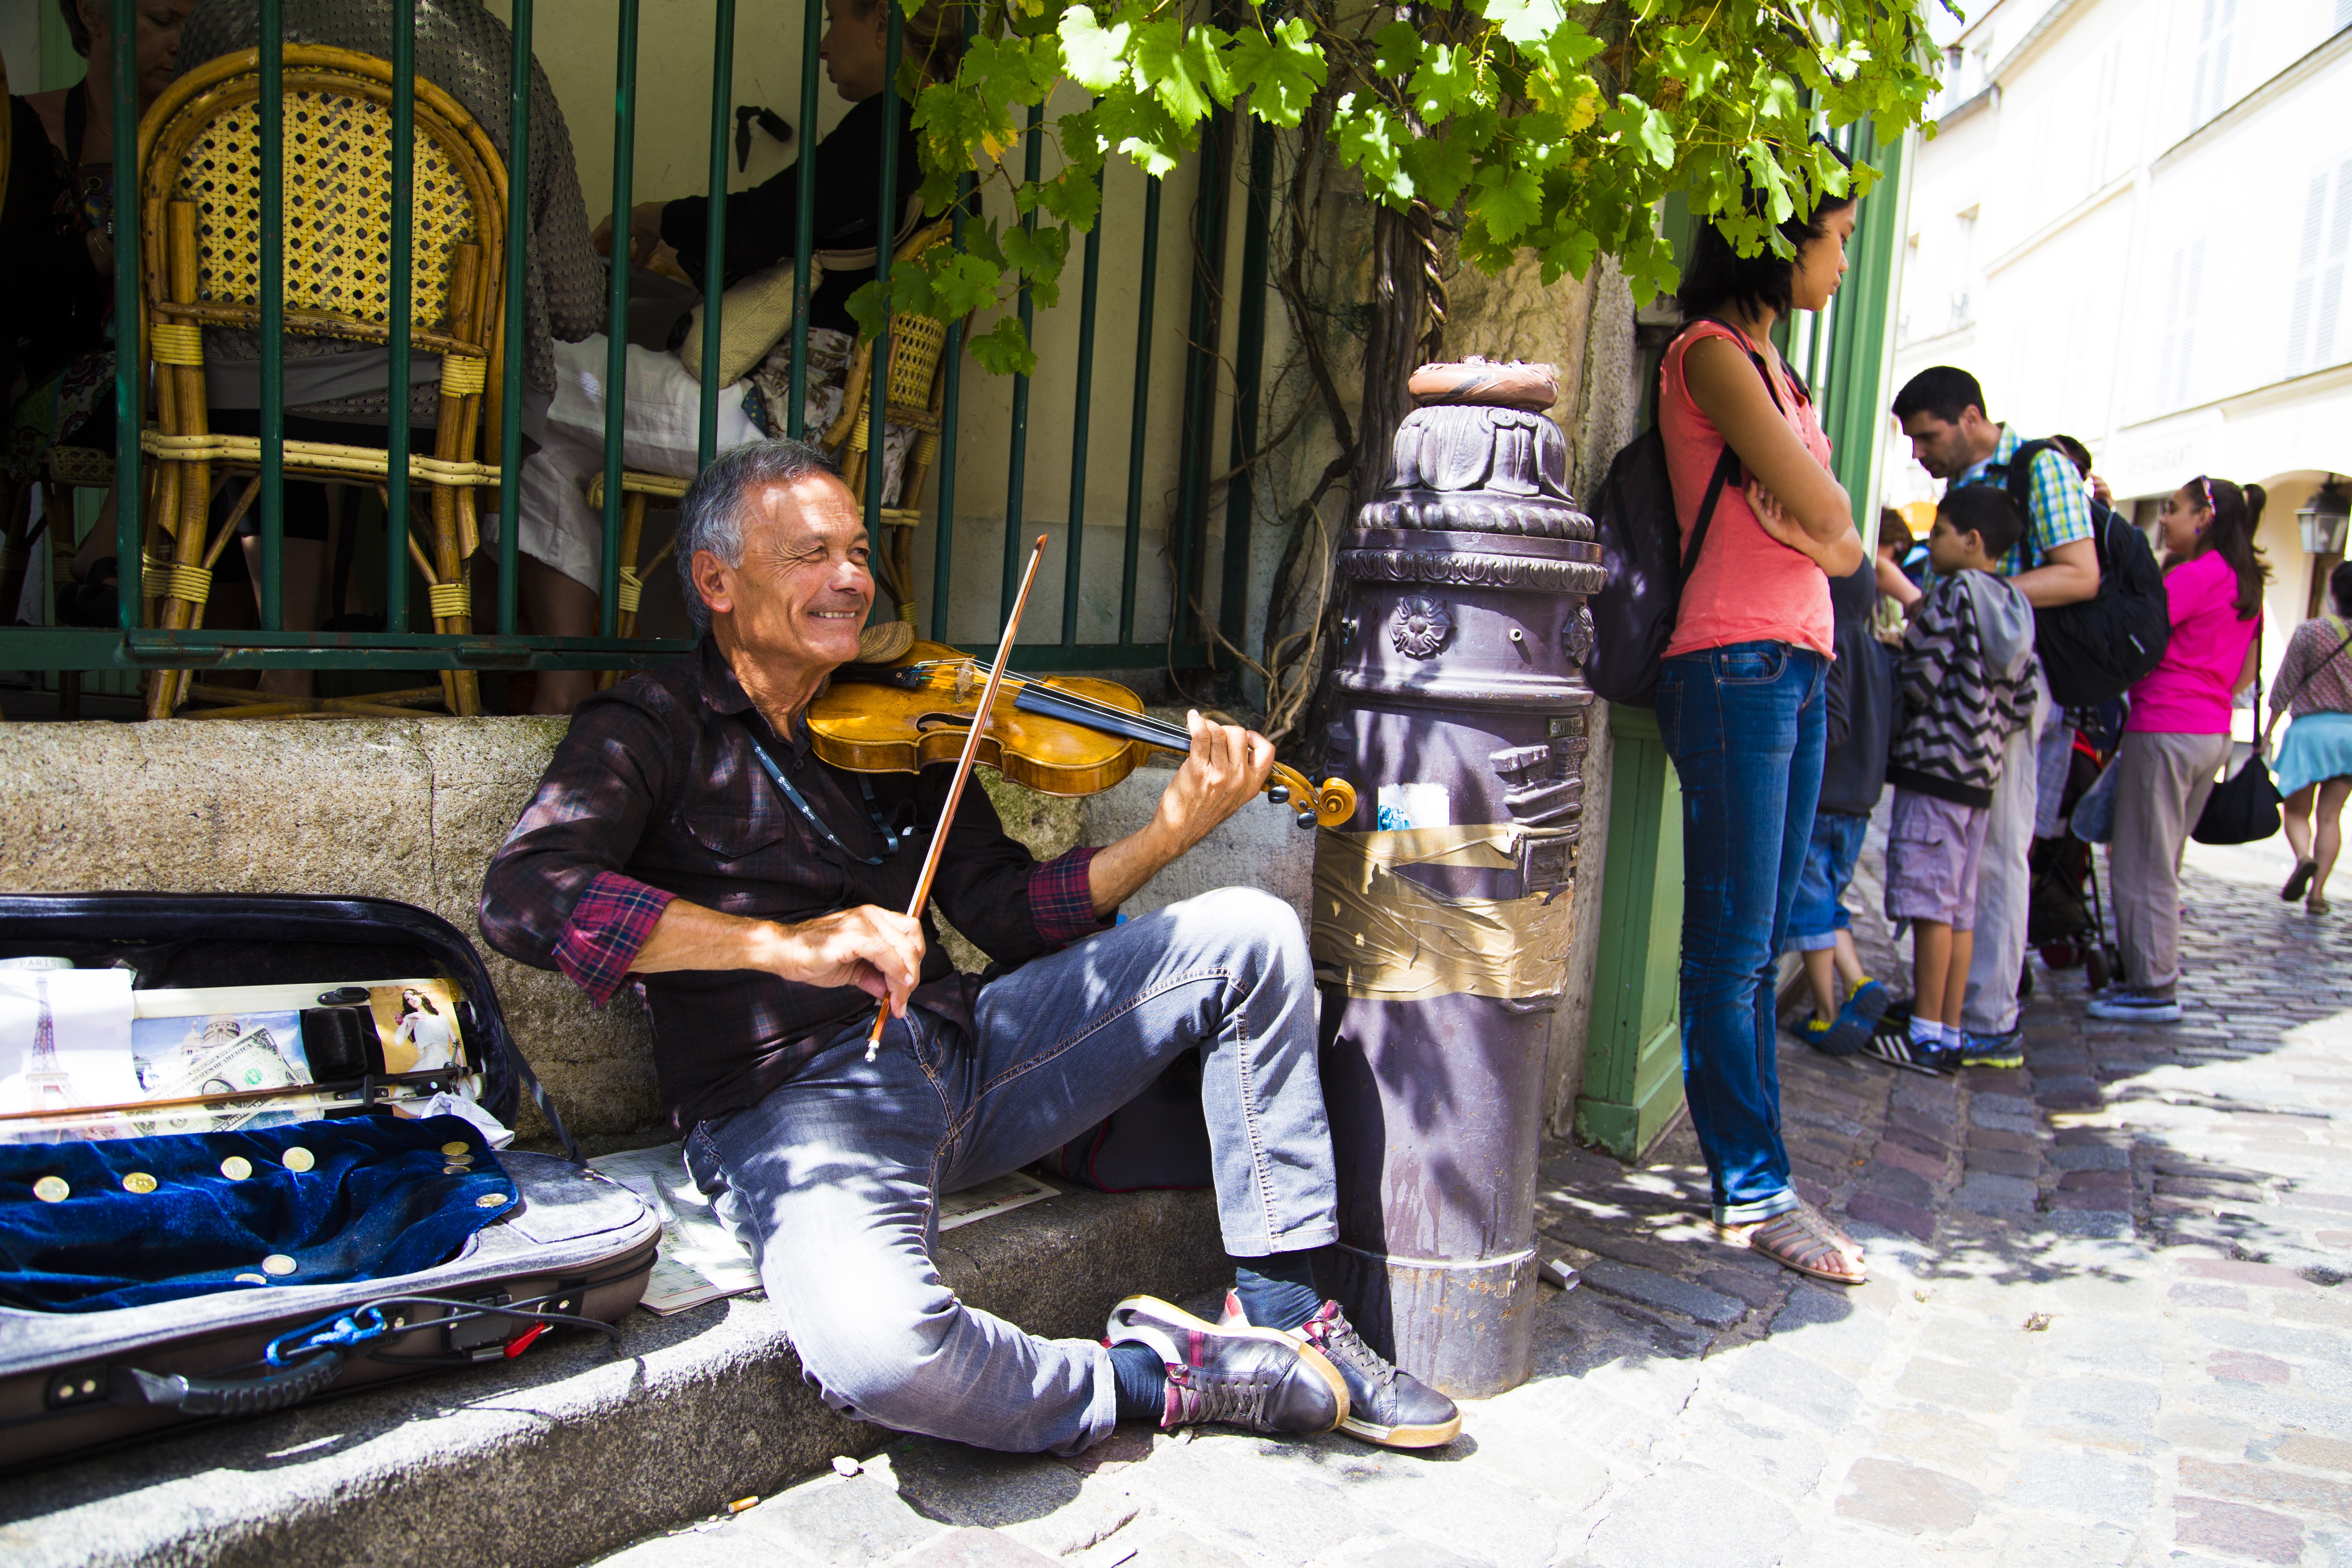
man, music, people, road, street, car, old, paris, recreation, france, vehicle, musician, musical instrument, montmartre, violon